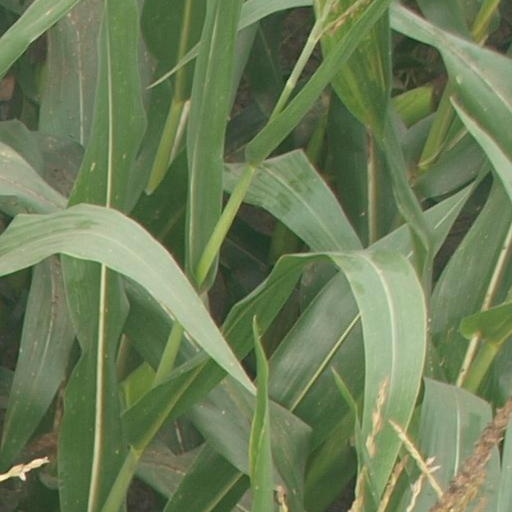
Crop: maize; corn